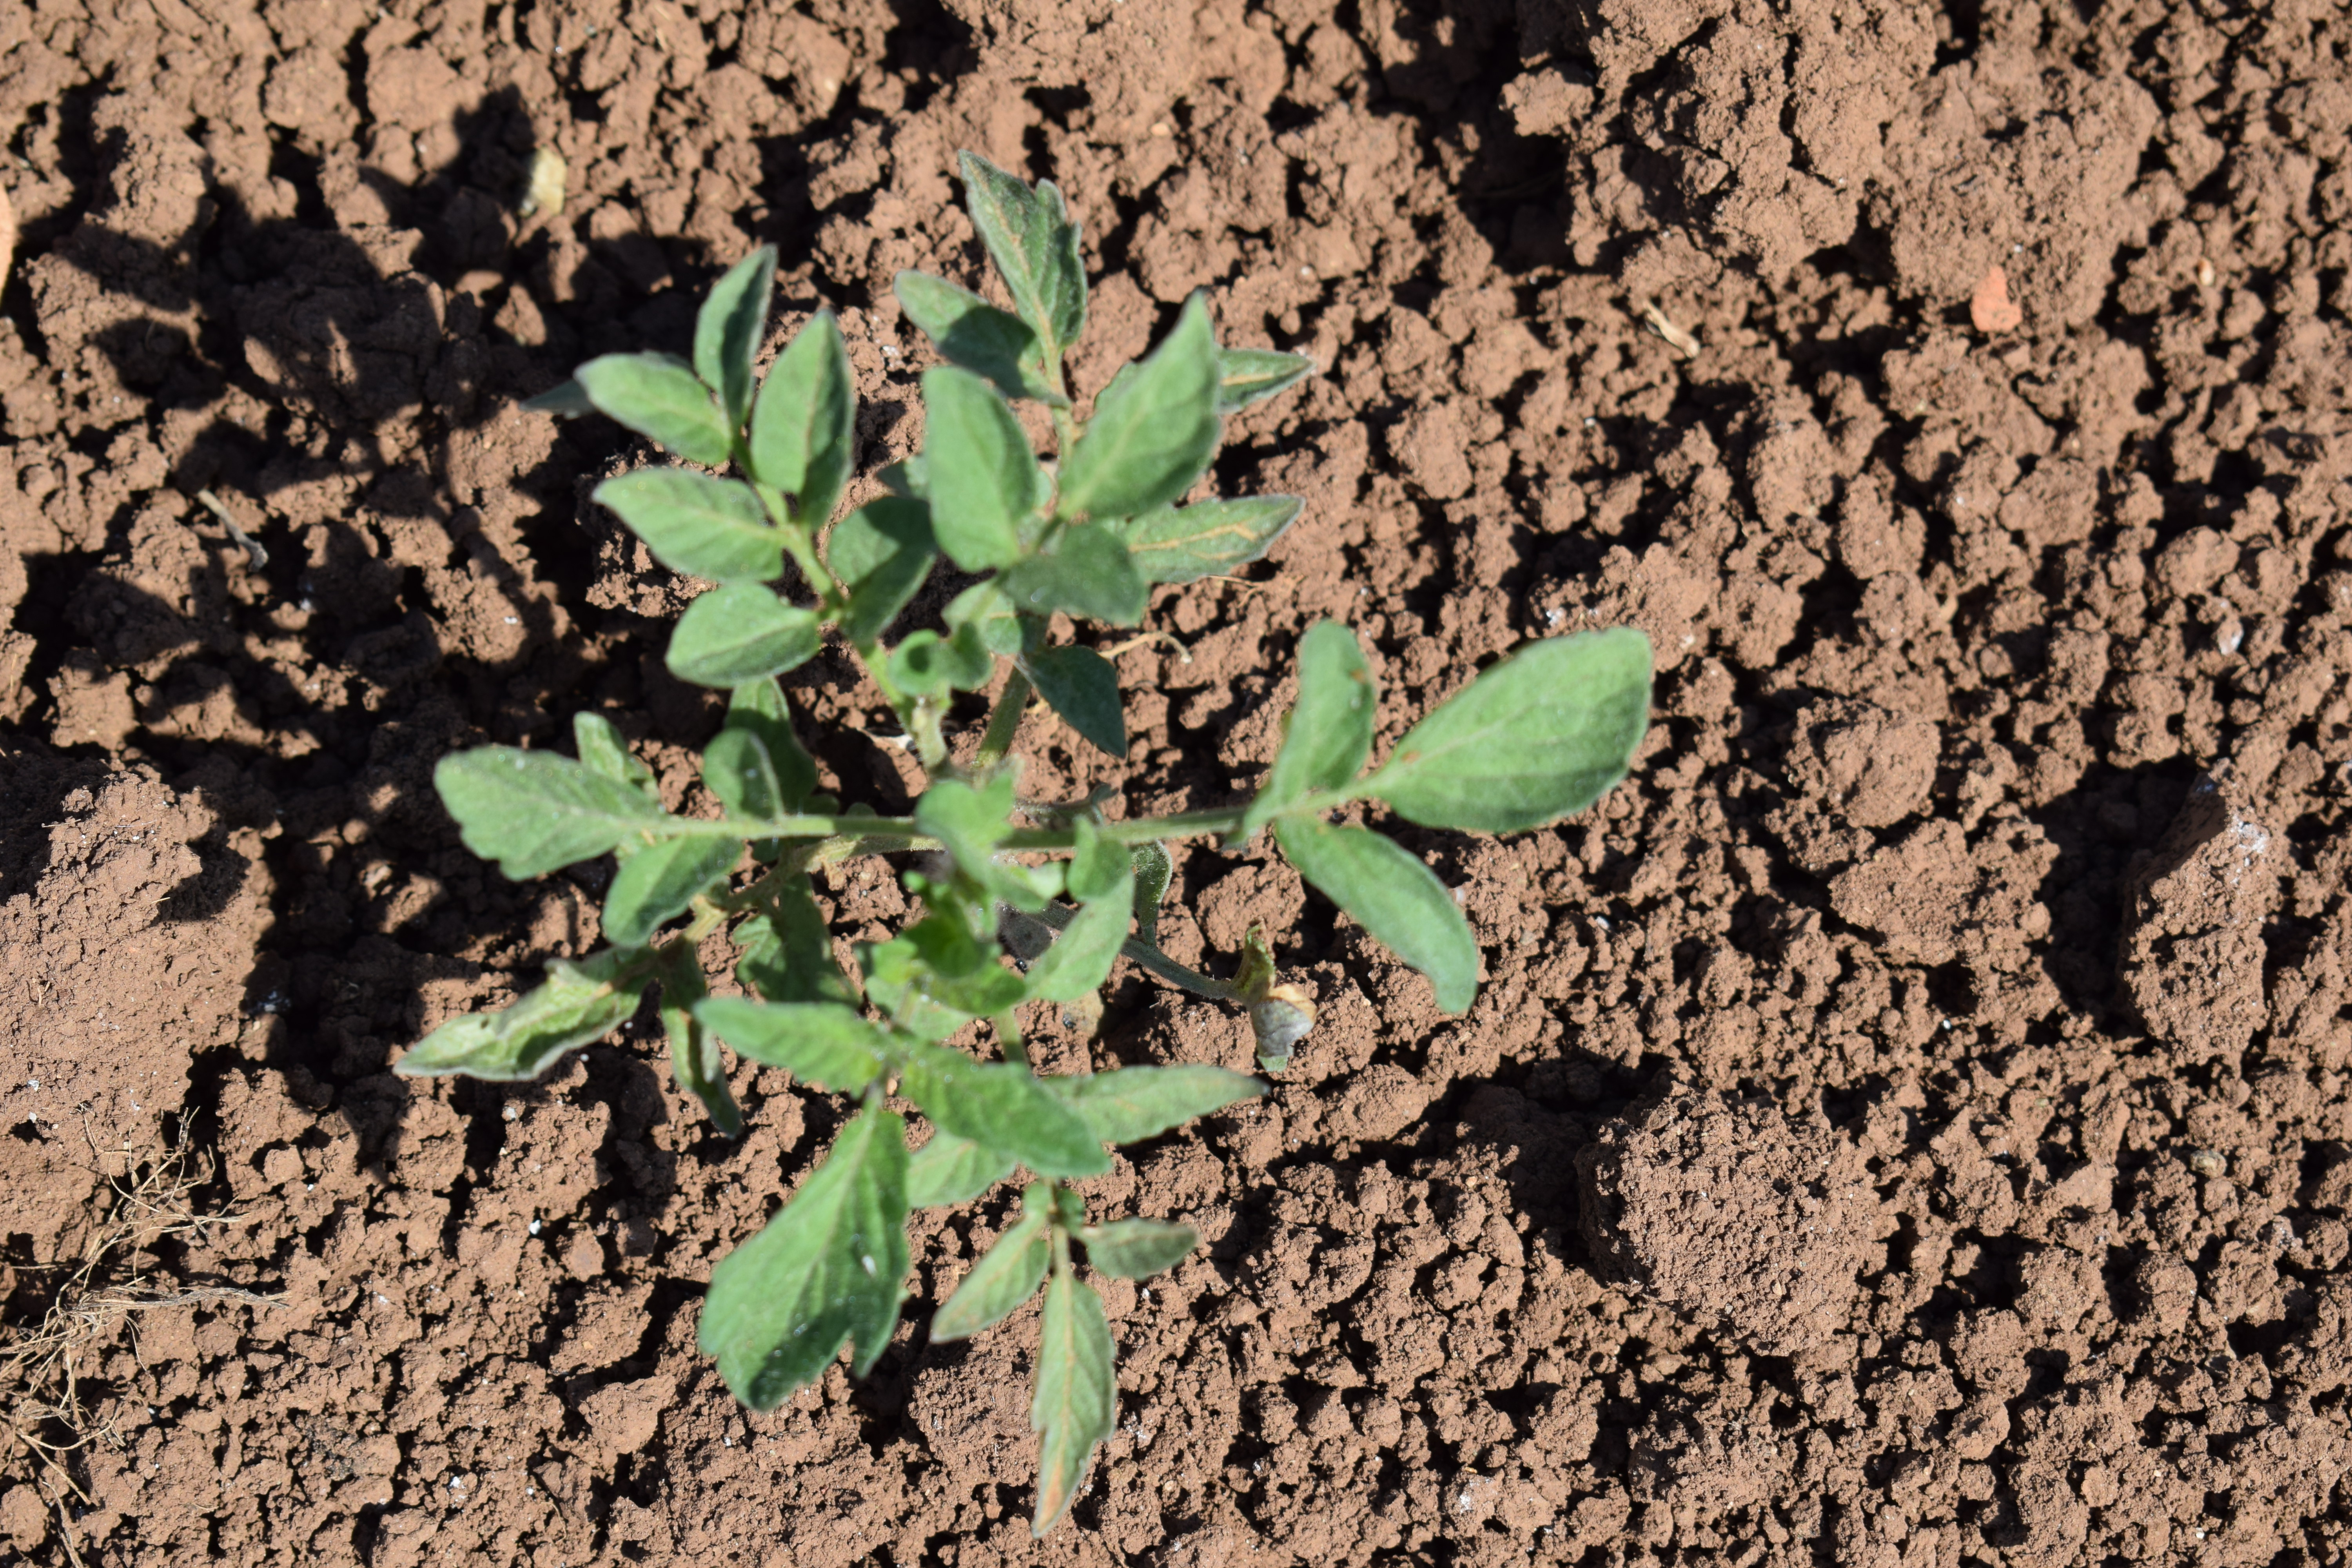
Label: tomato